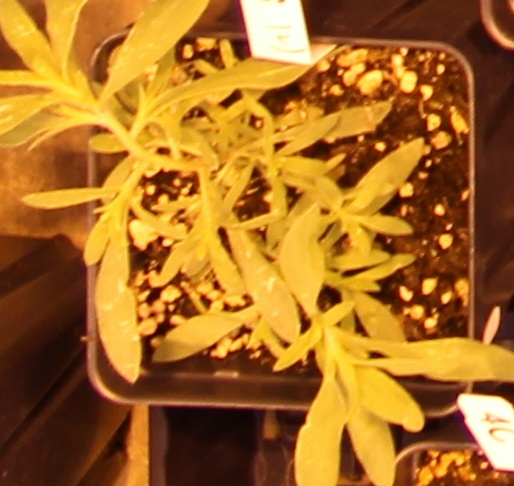
Label: Kochia